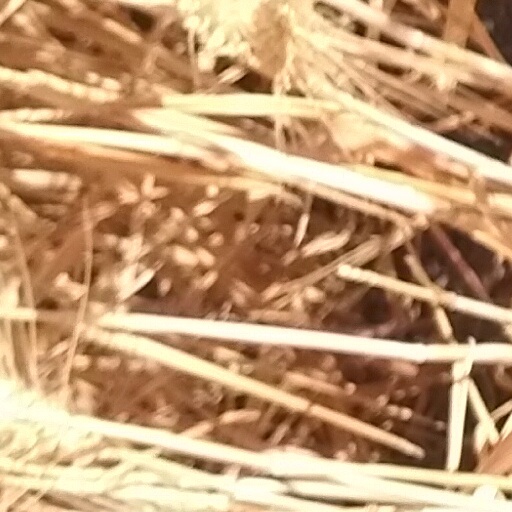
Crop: wheat